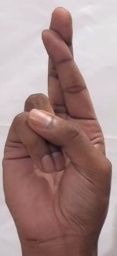
ASL sign: R